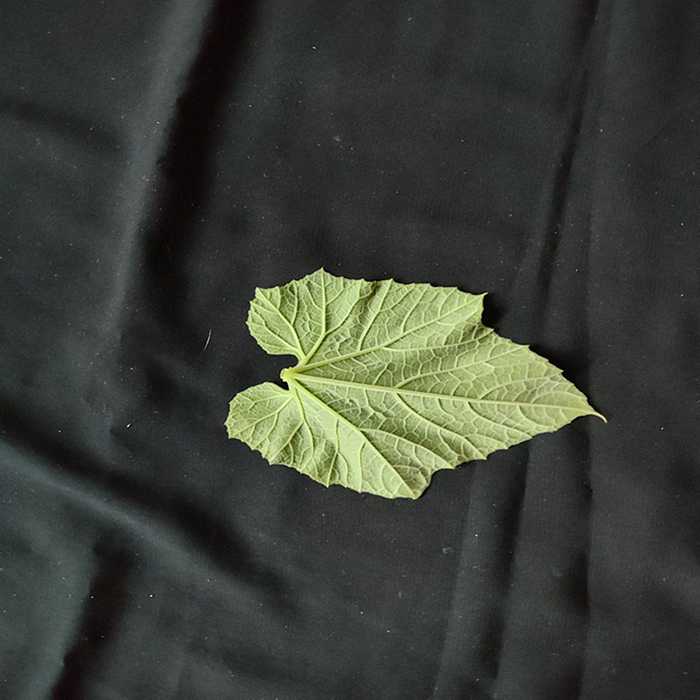
Plant: Bottle gourd
Label: Fresh leaf